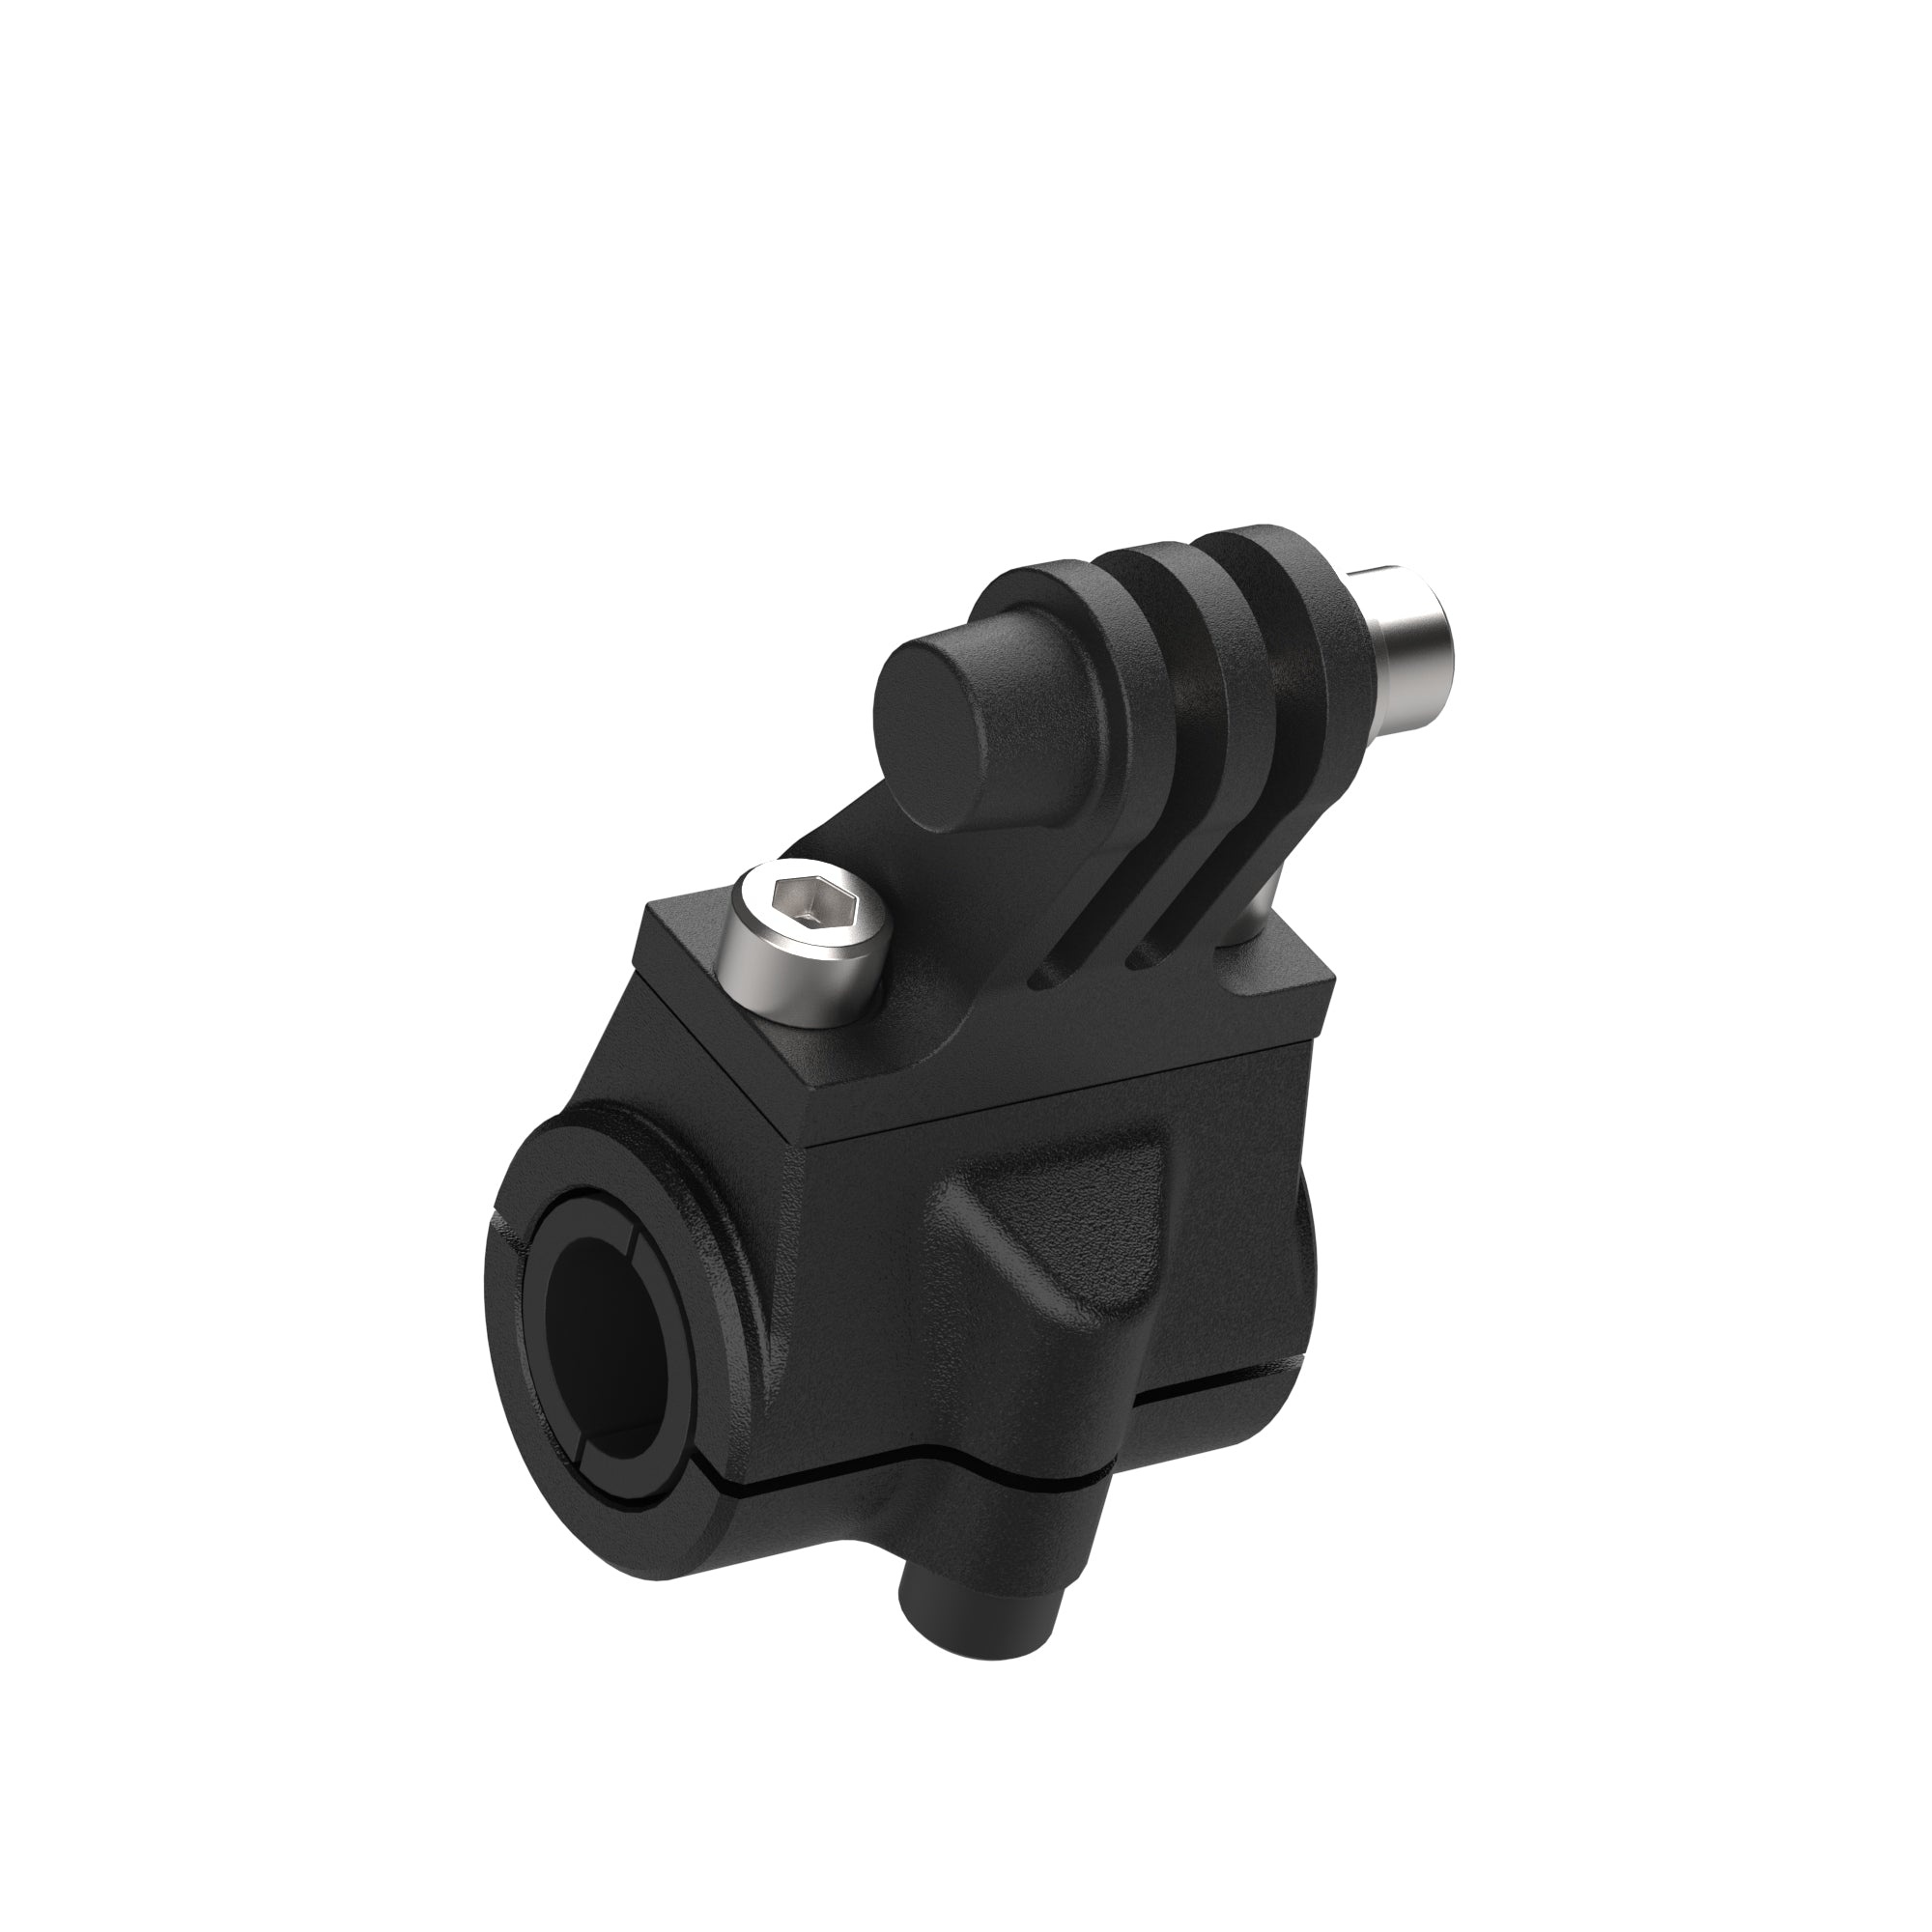
Evotech BMW R 1250 GS Rallye TE Action / Dash Cam Mount (2019 - 2023)
Features of EP Action Camera Mount Black powder-coated aluminium bracket with precision designed action camera mounting point Unique circular clamp mounting system Attaches to the screen support framework No modification to your motorcycle required Video fitting instructions are available for download What is a motorcycle a ction camera mount ? EP's action camera mount allows the rider to record the ride from the optimum viewing position. Manufactured from aluminium, plus powder-coated for weather protection, the bracket can be quickly installed using our online instructions. The bracket attaches to the screen support framework with all required fastenings included in the kit. Our bracket is compatible with all action camera devices using the universal action camera mounting system.
Brand: Evotech
Category: Vehicles & Parts > Vehicle Parts & Accessories > Motor Vehicle Electronics > Motor Vehicle Video Monitor Mounts